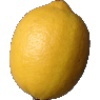
Label: lemon